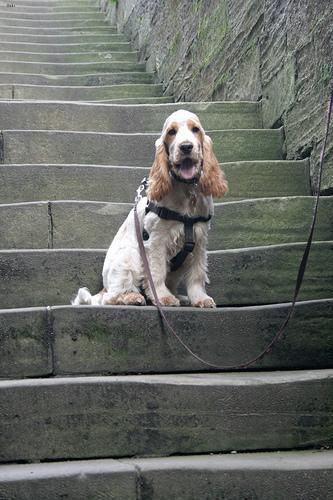
english cocker spaniel